Corsham

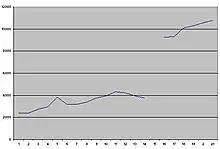
Changes in Corsham's population 1801–2001

The first official census of 1801 showed Corsham having 2,402 inhabitants, while that of 2011 recorded exactly 13,000. The increase shown for 1840 is due to the influx of stone workers and the arrival of the Great Western Railway. No census was taken in 1941 due to the Second World War, but the jump in population (from 3,754 in 1931 to 9,268 in 1951, an increase of 147%) is attributable to the influx of military personnel.